Greek Volunteer Legion

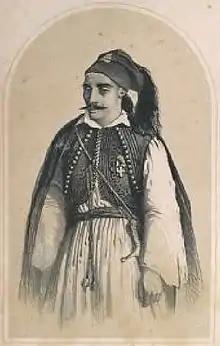
Sketch of Aristeidis Chrysovergis, one of the commanders of the Legion, and its main historian

By mid-March, the corps had grown to two battalions, one of which was Greek, and by May, Lieutenant General reported that the Greeks alone numbered 1097 men in ten companies, forming two battalions, with a third being created.